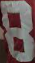
Number: 8